Marksmanship badges (United States)

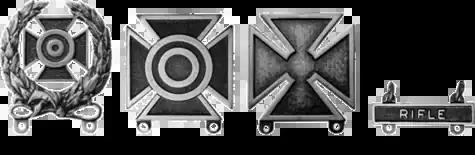
U.S. Army Marksmanship Qualification Badges

The U.S. Army awards Army Marksmanship Qualification Badges to its soldiers, U.S. Army uniformed civilian guards, and foreign military personnel, while the CMP awards these same badges to U.S. civilians who qualify at three different qualification levels (highest to lowest): expert, sharpshooter, and marksman. Suspended from the badge are Army Weapon Qualification Clasps that indicate the type of weapon the individual has qualified to use. The following list of Army Weapon Qualification Clasps are currently authorized under U.S. Army Pamphlet 670-1: